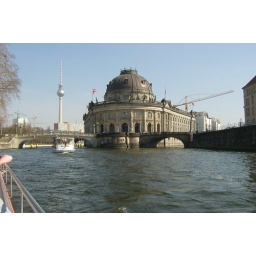
This is the Museum Island from a river tour and the TV tower in the background.